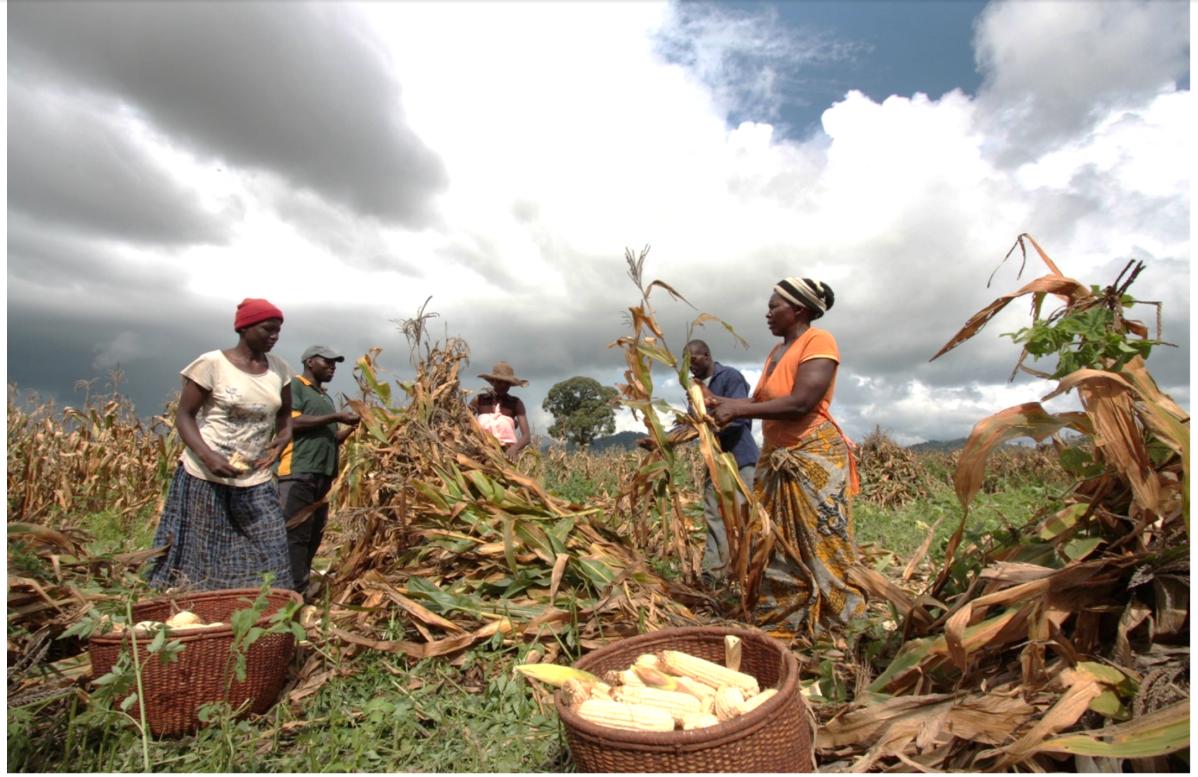
Wakulima wakivuna mahindi ndani ya shamba wakitandwa na wingu zito la mvua, mazao mbalimbali yaliyostawi yakiwazunguka.